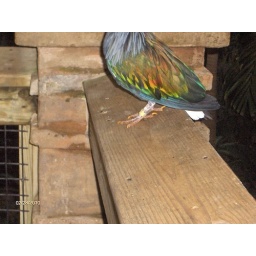
Birds this close in the tropical bird house